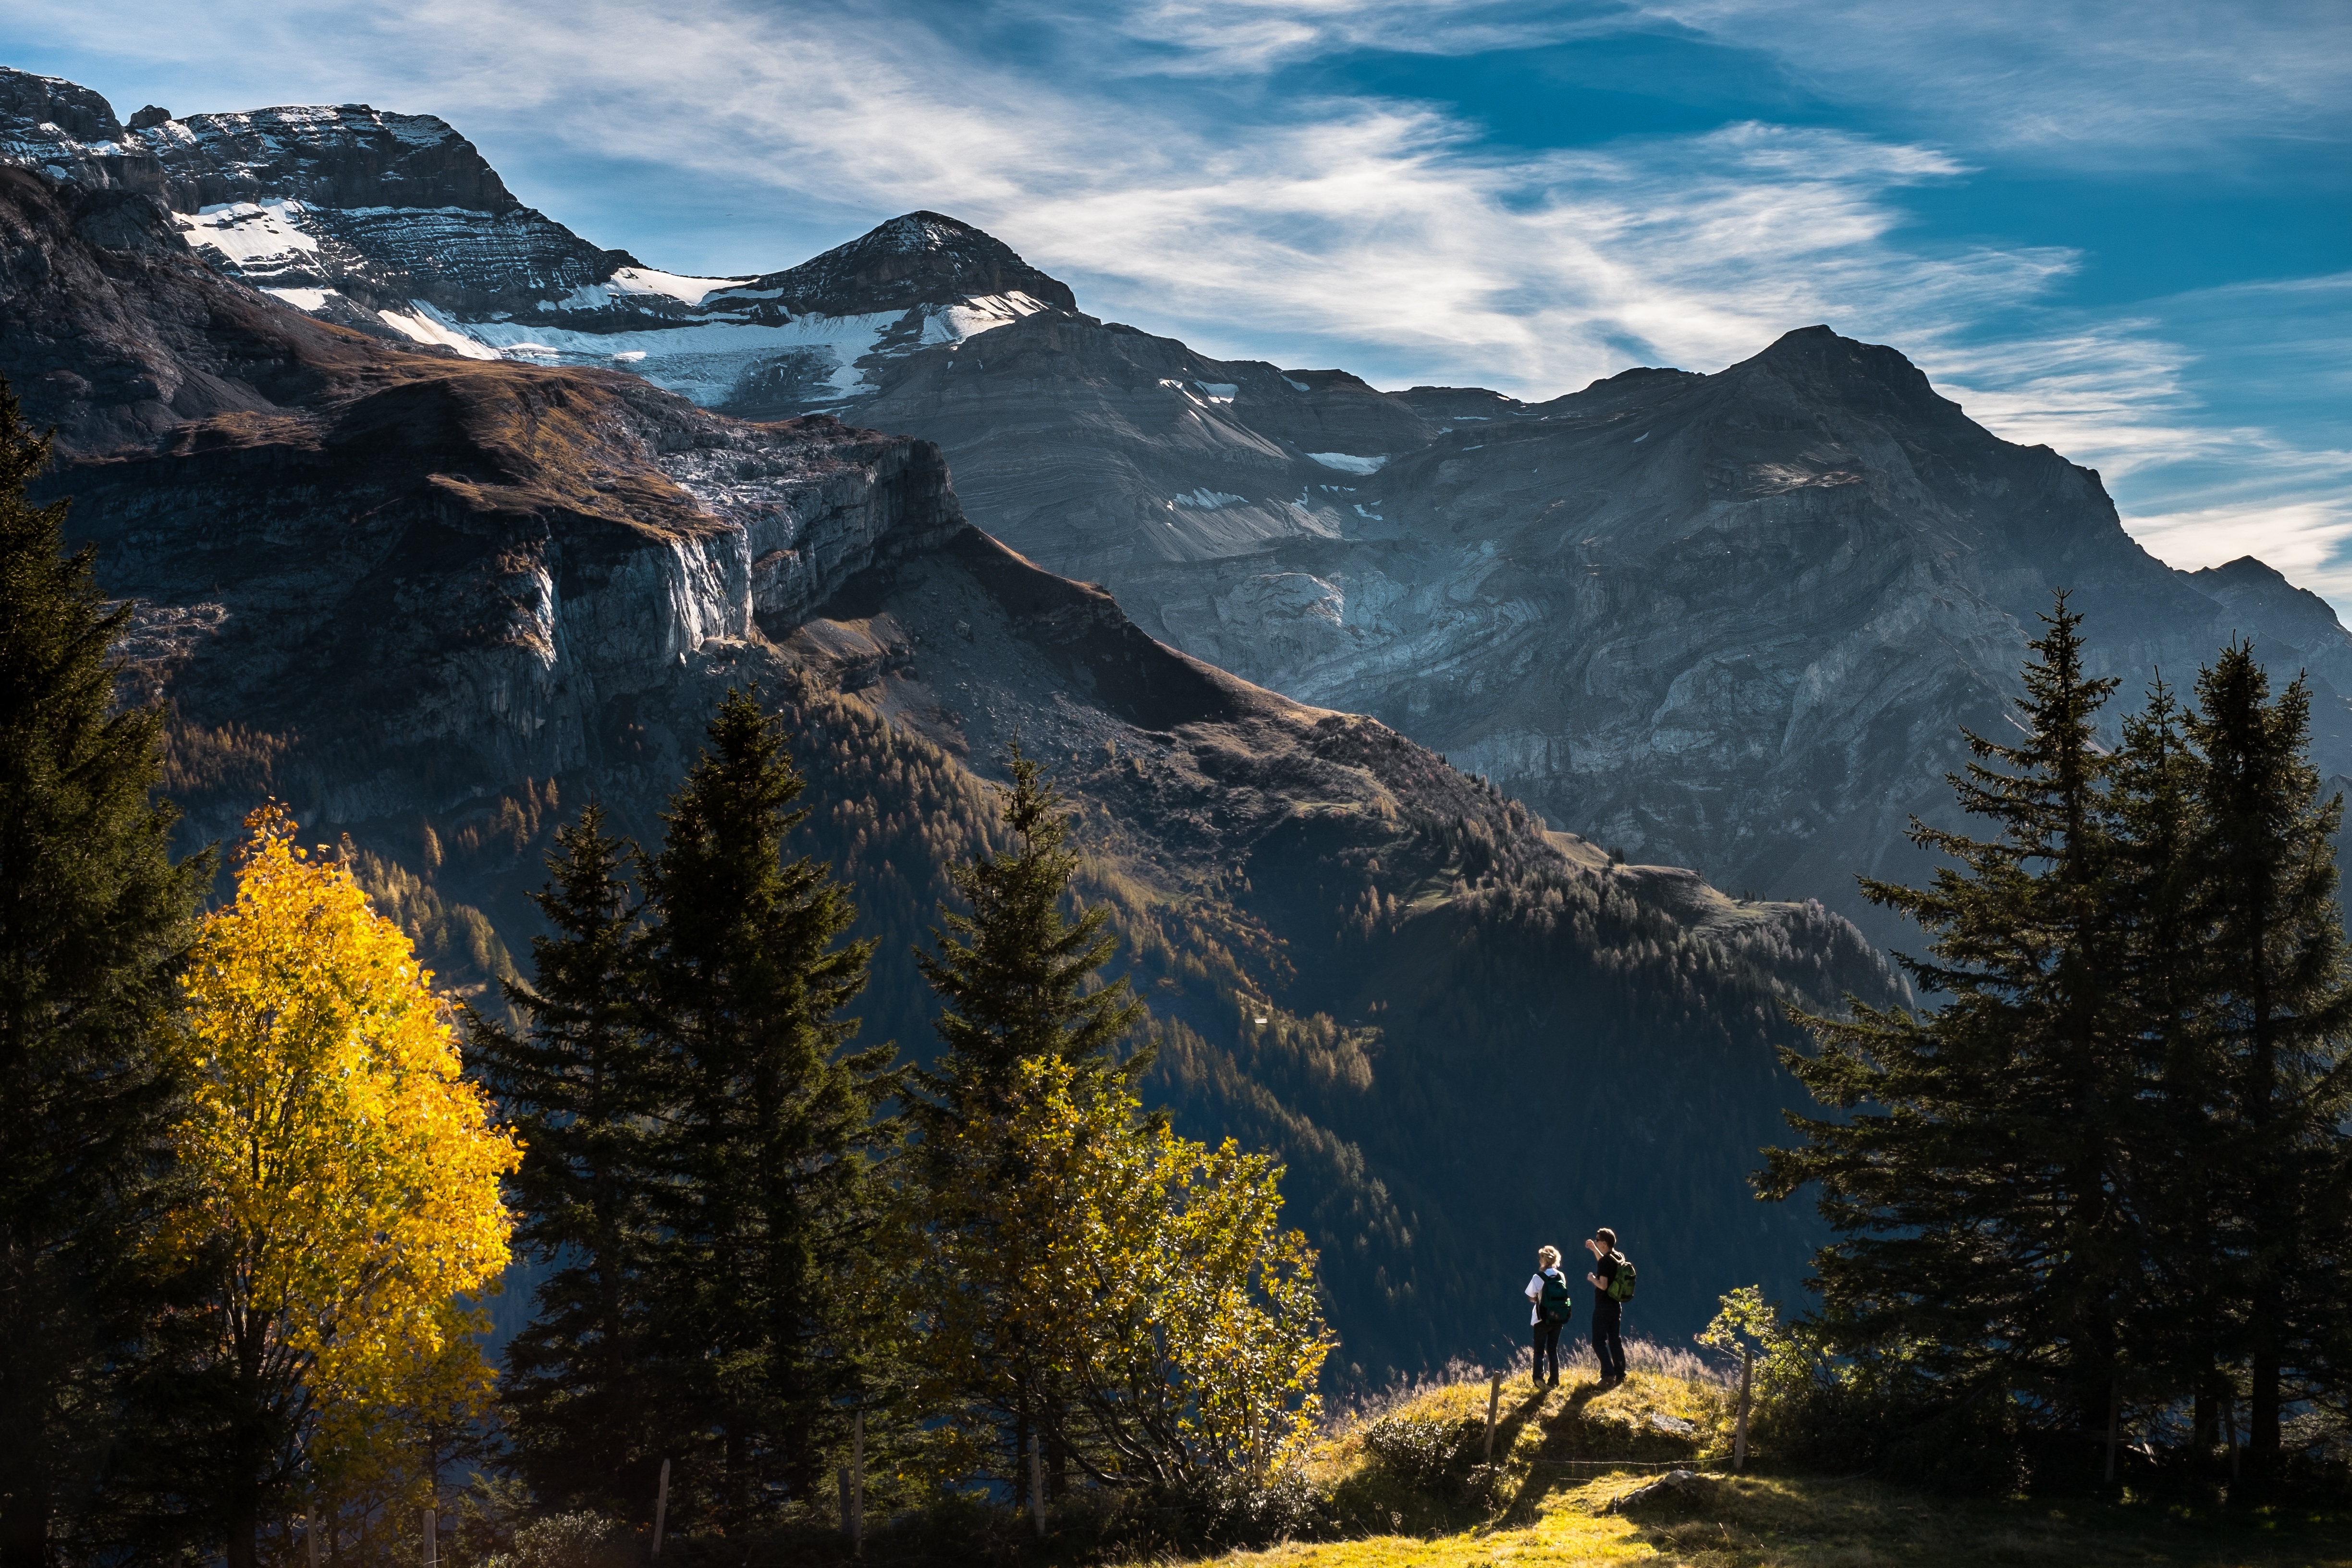
landscape, tree, nature, outdoor, wilderness, mountain, snow, lake, adventure, valley, mountain range, panoramic, reflection, autumn, season, ridge, alps, plateau, landform, geographical feature, mountainous landforms